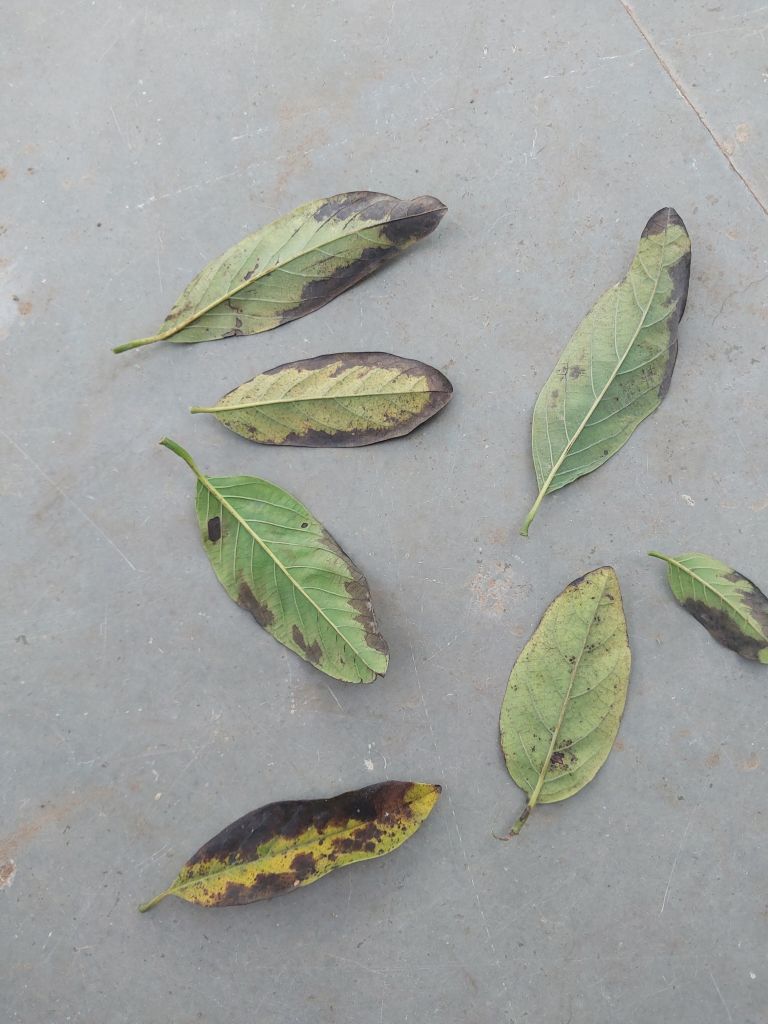
Disease label: Leaf spot on Leaves